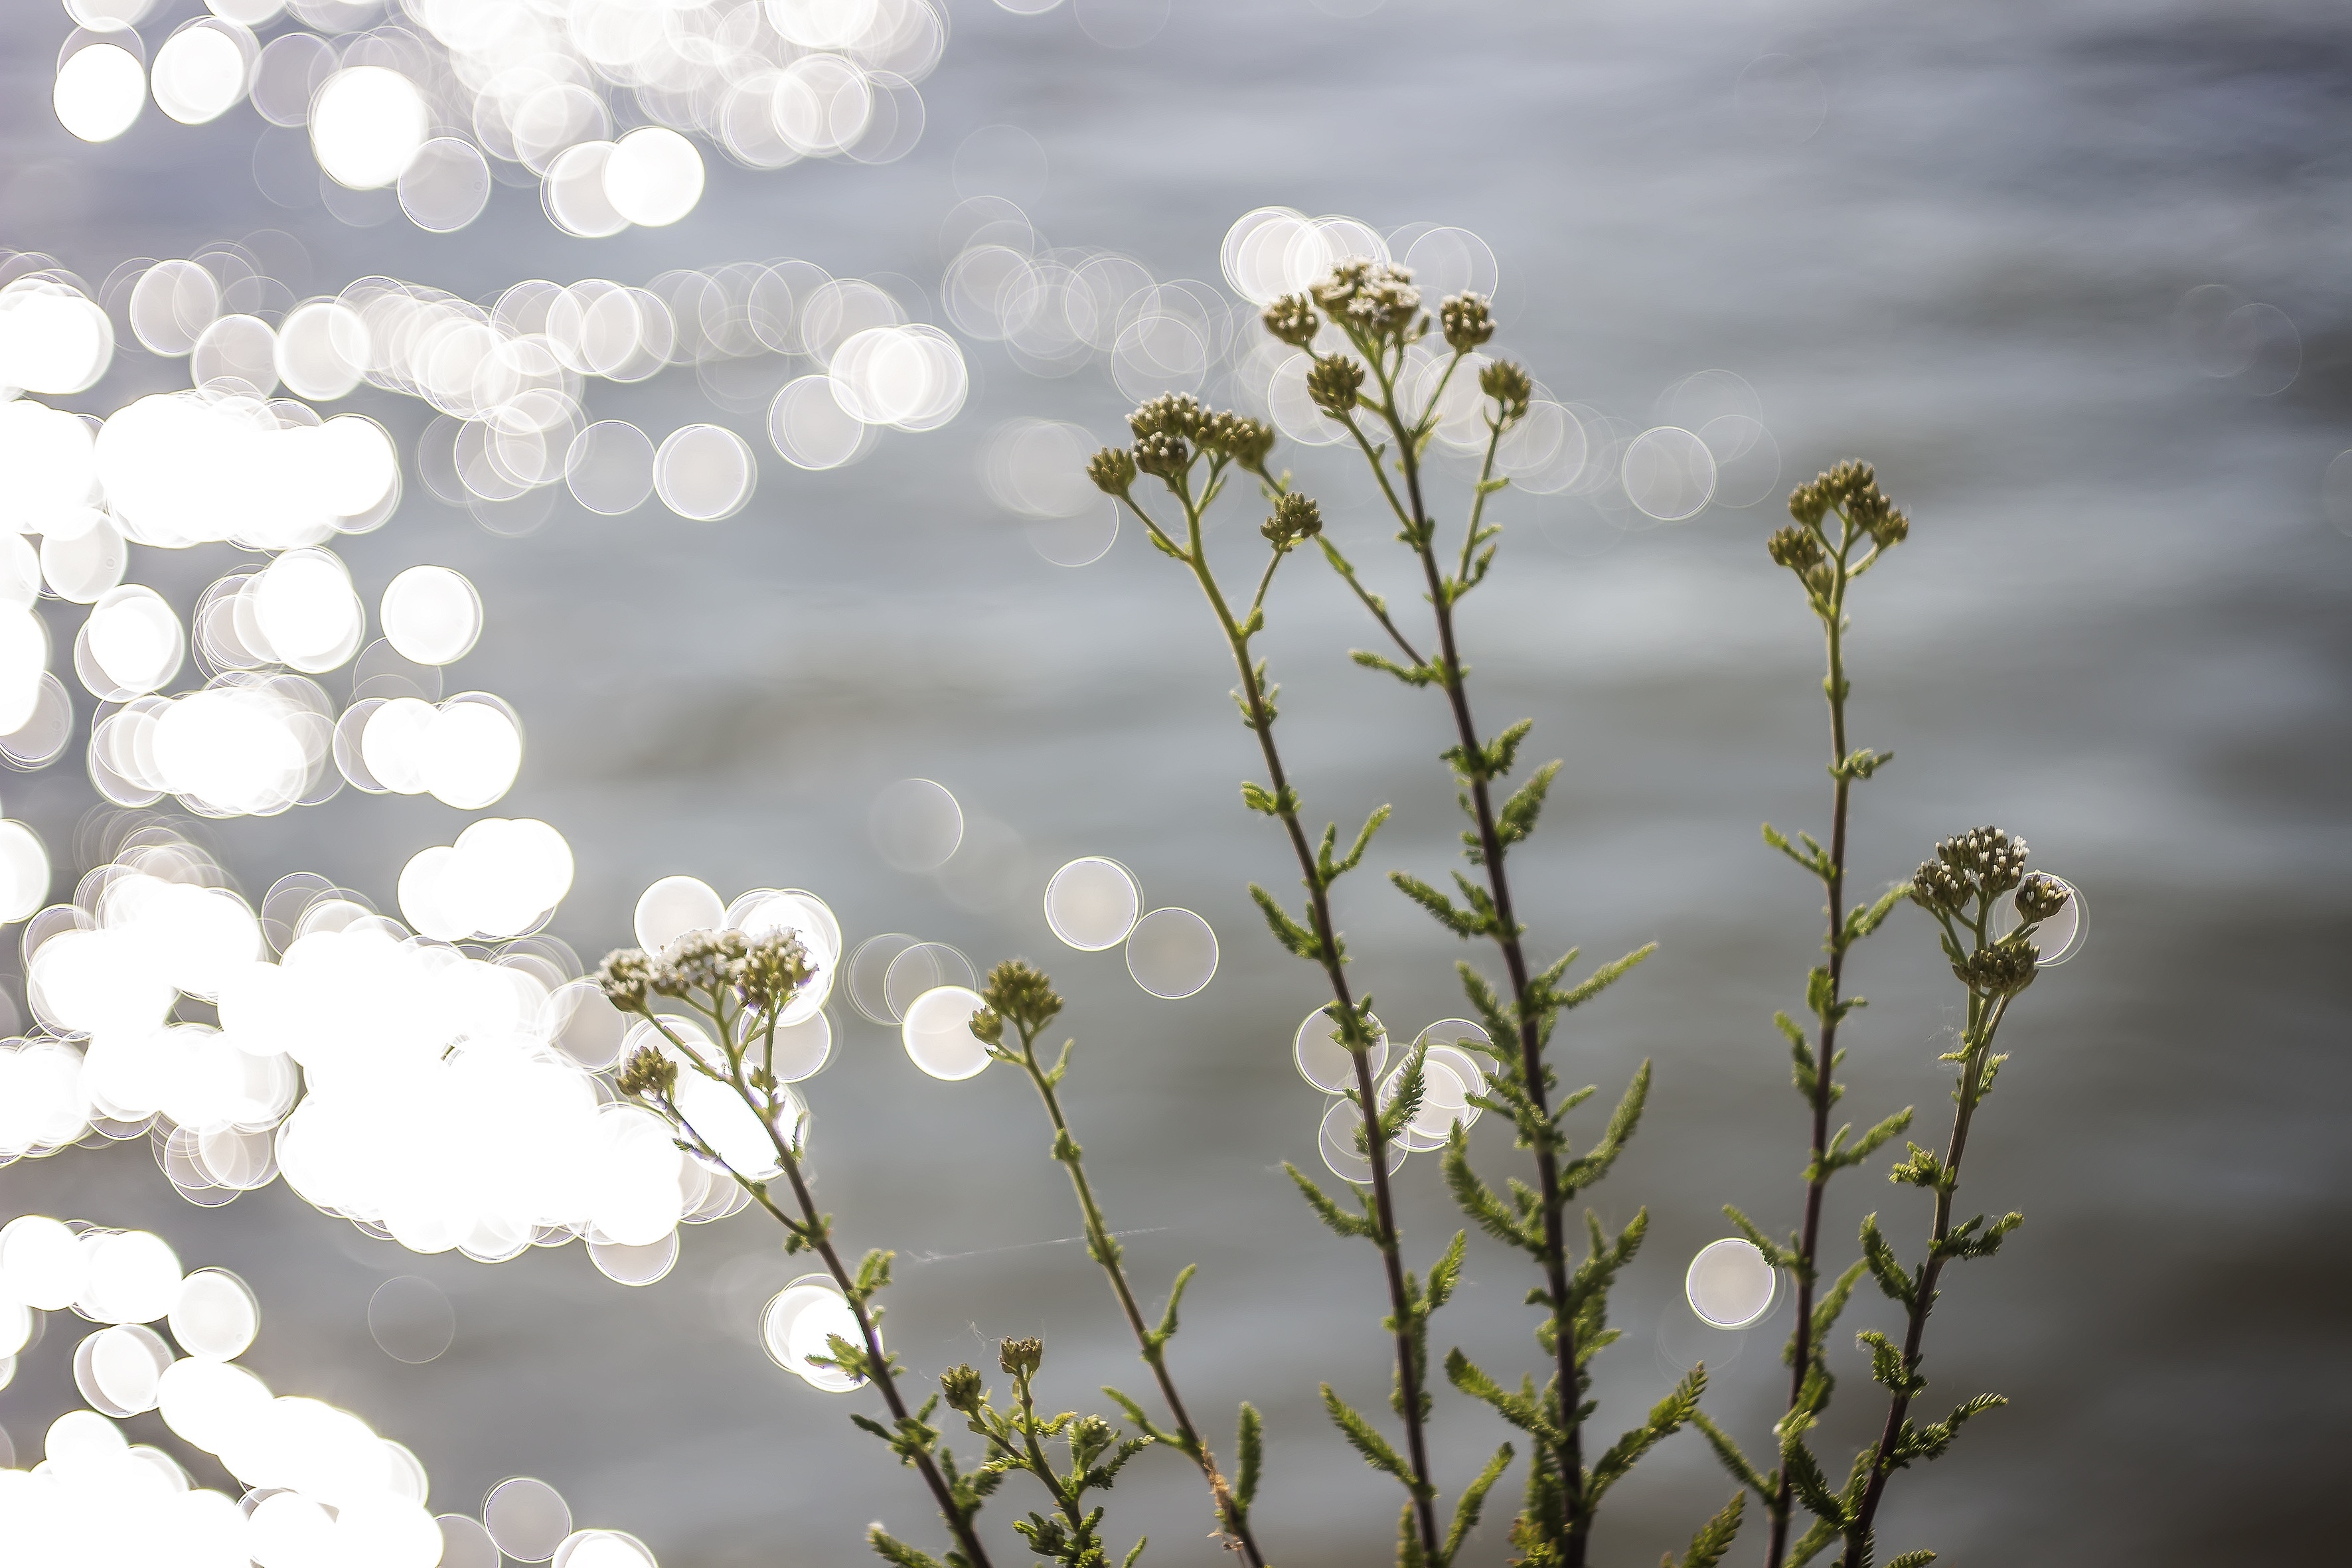
nature, branch, blossom, walking, bokeh, plant, girl, bridge, street, photography, photographer, sunlight, leaf, flower, petal, city, urban, river, photo, spring, green, botany, flora, wildflower, taking photo, girlfriend, close up, photos, streets, danube, buildings, budapest, hungary, style, riverside, macro photography, city park, photo shoot, street photo, plant stem